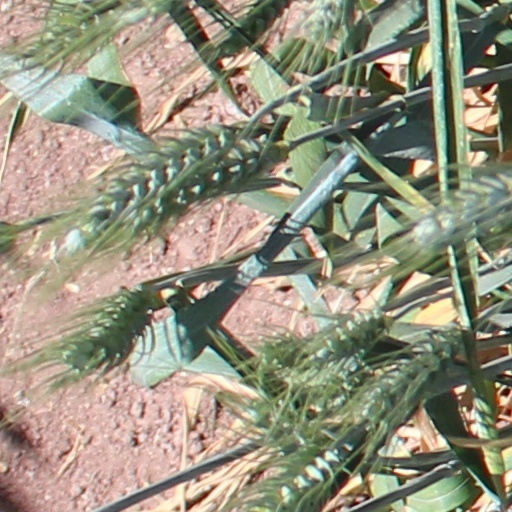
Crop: wheat